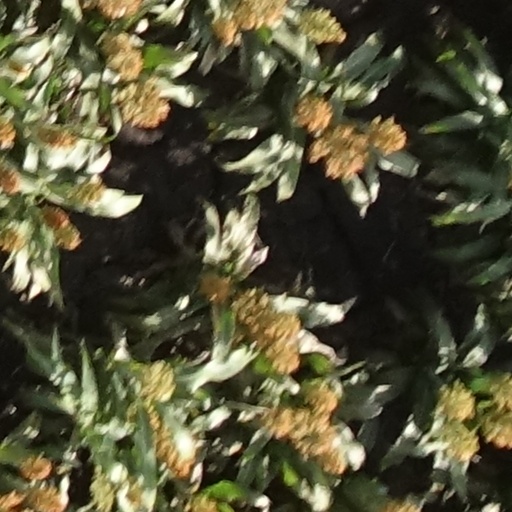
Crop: sorghum